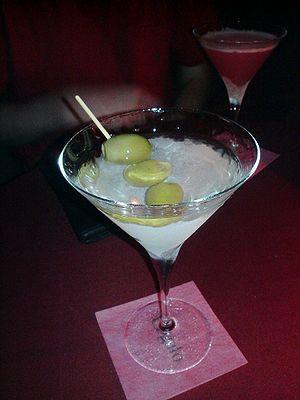
Le martini ou le Dry martini est un cocktail à base de gin et de vermouth blanc sec. Il est connu en fiction comme en atteste son omniprésence dans la littérature et le cinéma, particulièrement aux États-Unis, d’où il est originaire.
Martini est une marque de vermouth italien, nommé d'après la distillerie Martini & Rossi à Turin, fondée en 1863 par Alessandro Martini, Luigi Rossi et Teofilo Sola.